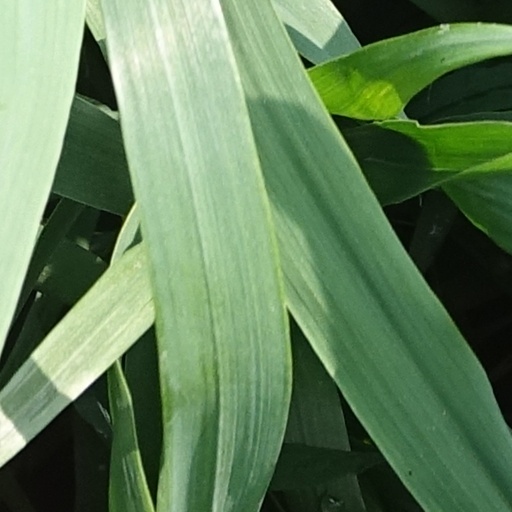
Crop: wheat